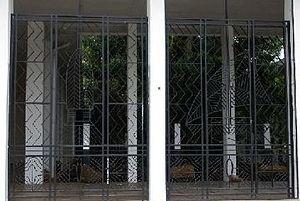
La Nouvelle-Calédonie a connu pendant longtemps, et encore aujourd'hui sous certains aspects, une activité touristique assez marginale malgré des atouts indéniables liés à la diversité de ses paysages, à l'importance de ses lagons, à son climat favorable ou à son fort aspect multiculturel.